Achelous River

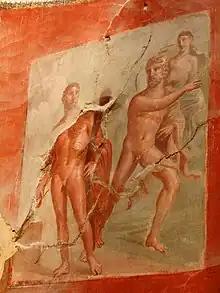
A Roman fresco from Herculaneum depicting Hercules (from Etruscan "Hercle" and ultimately Greek "Herakles") and Achelous (patron deity of the Achelous River in Greece) from Greco-Roman mythology, 1st century AD

In antiquity, the Achelous was the largest and most celebrated river in Greece, rising in Mount Pindus, and after flowing through the mountainous country of the Dolopians and Agraeans, entered the plain of Acarnania and Aetolia near Stratus, and discharged itself into the Ionian Sea, near the Acarnanian town of Oeniadae. It subsequently formed the boundary between Acarnania and Aetolia, but in the time of Thucydides the territory of Oeniadae extended east of the river. It is usually called a river of Acarnania, but it is sometimes assigned to Aetolia. Its general direction is from north to south. Its waters are of a whitish yellow or cream colour, whence it derives a later name of "Aspropotamo" or the White river, and to which Dionysius Periegetes probably alludes in the epithet ἀργυροδίνης. Periegetes places the sources of the river near a place called Chalcis. It is said to have been called more anciently Thoas, Axenus and Thestius. In the lower part of its course, the plain through which it flows was called in antiquity Paracheloitis after the river. This plain was celebrated for its fertility, though covered in great part with marshes, several of which were formed by the overflowings of the Achelous.